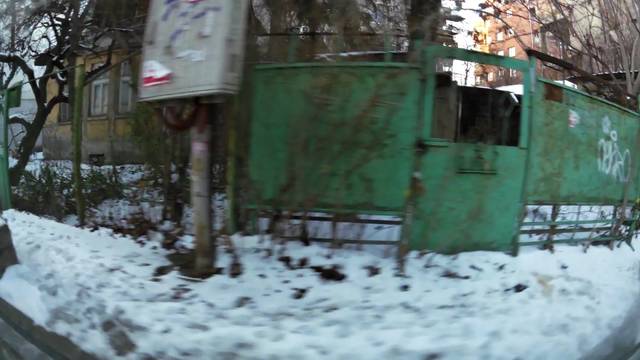
Region: Bulgaria
Coordinates: 42.693, 23.356